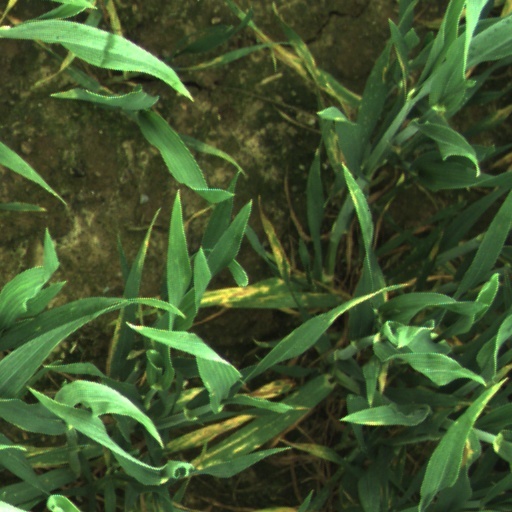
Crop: wheat